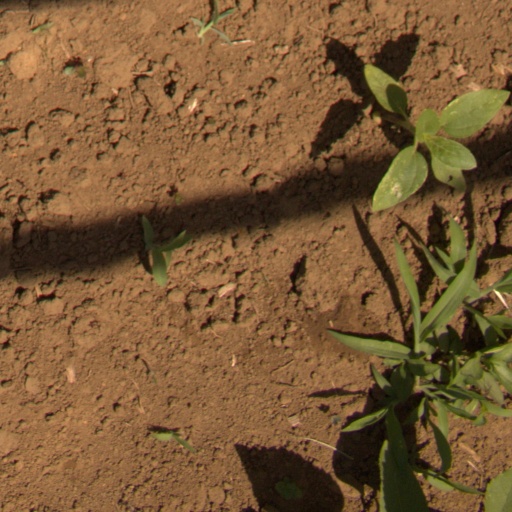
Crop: Jerusalem artichoke